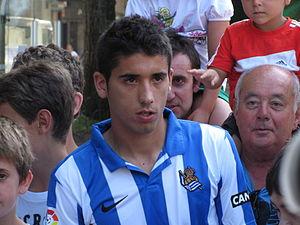
José Ángel Valdés Díaz, plus connu comme José Ángel ou Cote, est un footballeur espagnol né le 5 septembre 1989 à Gijón, qui évolue au poste d'arrière gauche pour la SD Eibar.